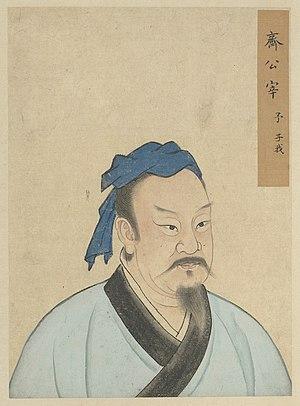
Zai Yu 宰予, a pour nom Zai et prénom Yu ; son prénom social est Ziwo 子我, et il fut aussi appelé ZaiWo. Né pendant la période des printemps et l'automne à Lu, c'est un disciple de Confucius, l'un des dix sages de l'école confucéenne.